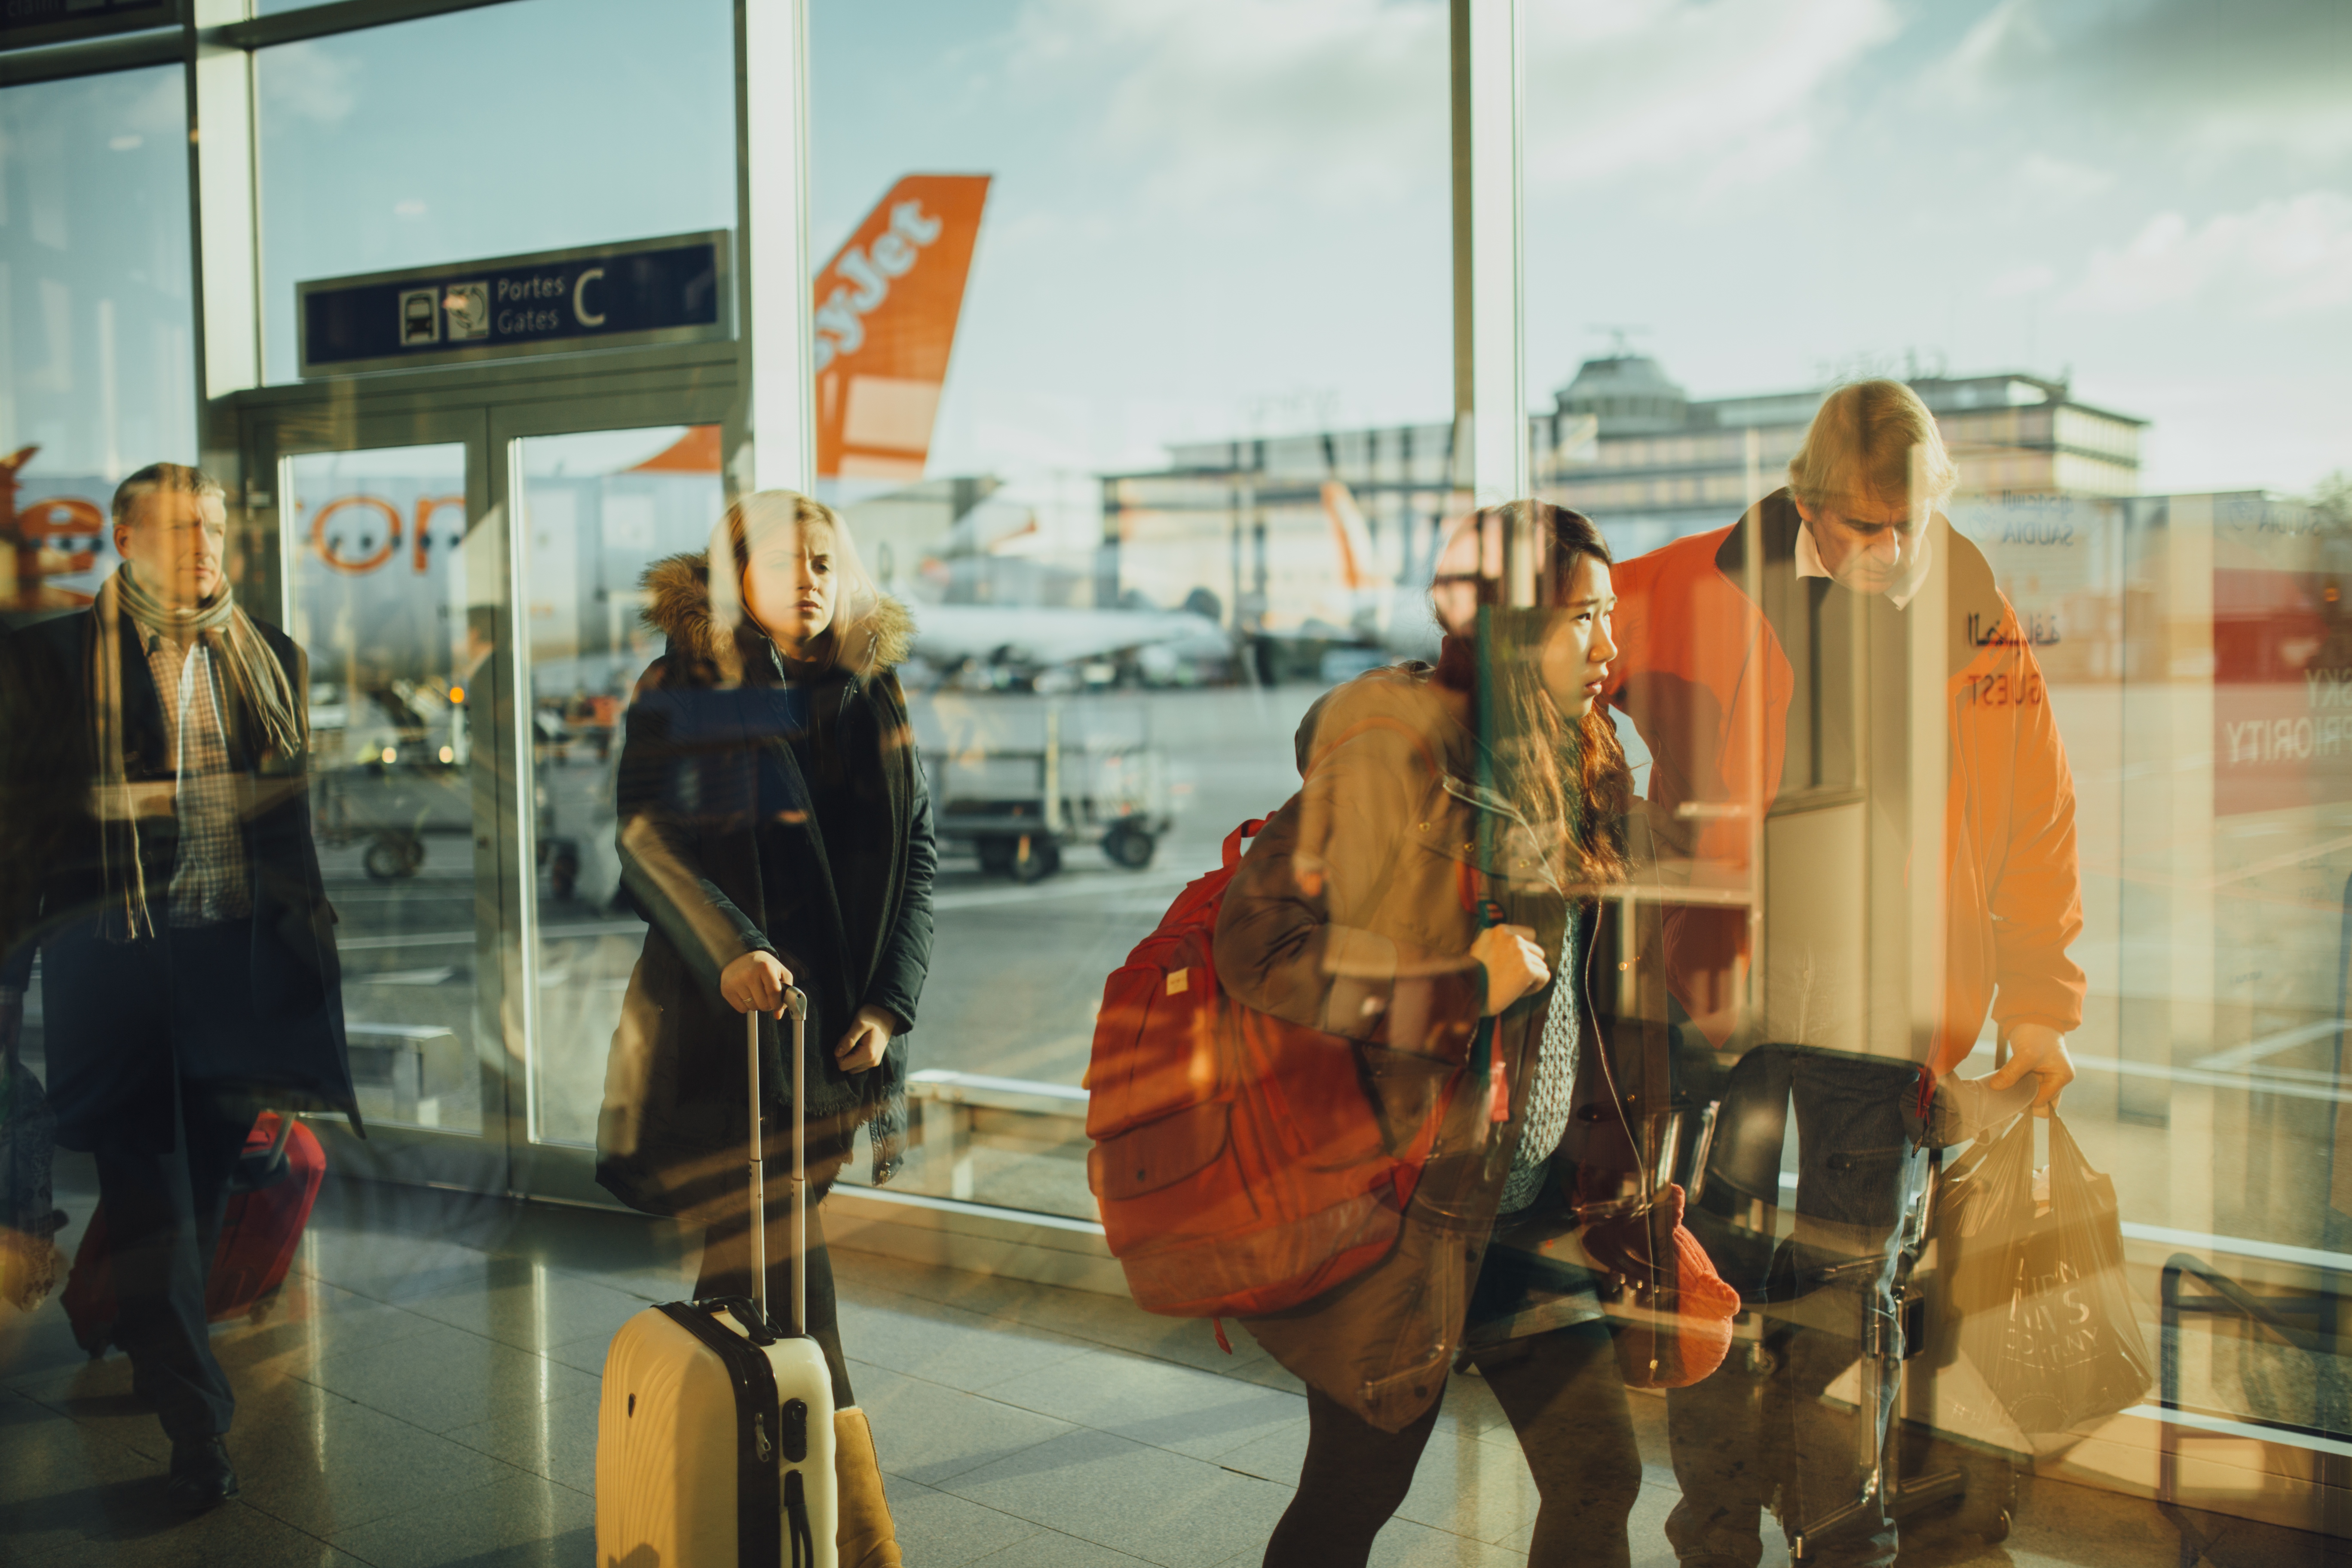
reflection, street, musician, street performance, window, vacation, musical instrument, road, city, tourism, display window